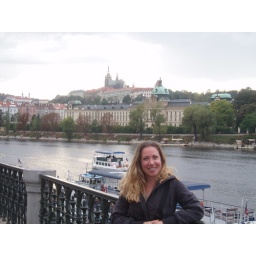
Along the bank of the river in Prague with the castle at my back.